Madeleine Hoover

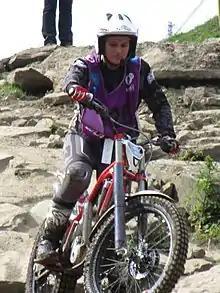
FIM World Trials 2016 Tong, UK

Madeleine Hoover (born December 17, 1998), is an American women's International motorcycle trials rider.